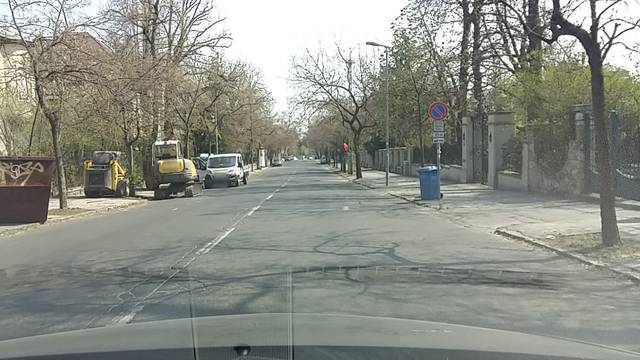
Region: Hungary
Coordinates: 47.517, 19.028